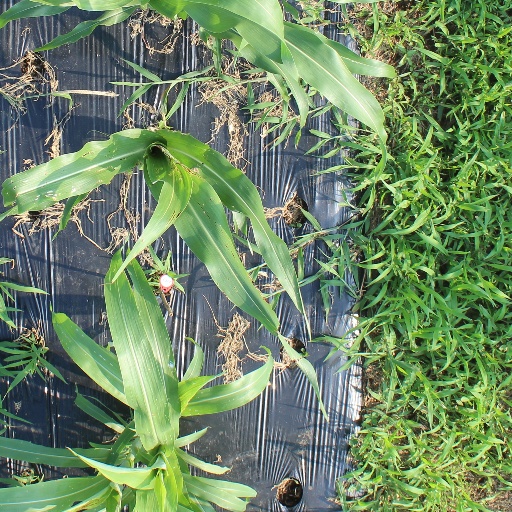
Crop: sorghum